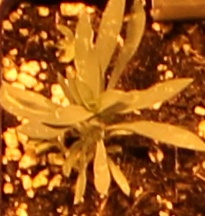
Label: Kochia